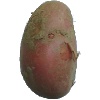
Label: red_potato